Emma Larkin

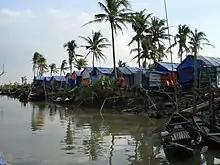
Damage caused by cyclone Nargis in 2008. The military regime's inability to respond to this disaster is documented in her second book.

Her first book, "Finding George Orwell", won the Borders Original Voices Award for Non-Fiction in 2005 and was short-listed for the Index on Censorship's Freedom of Expression Award 2005. In 2006, the book won the Mainichi Shimbun's Asia Pacific Grand Prix Award. This book has been taught at university level and has been the subject of academic analysis.